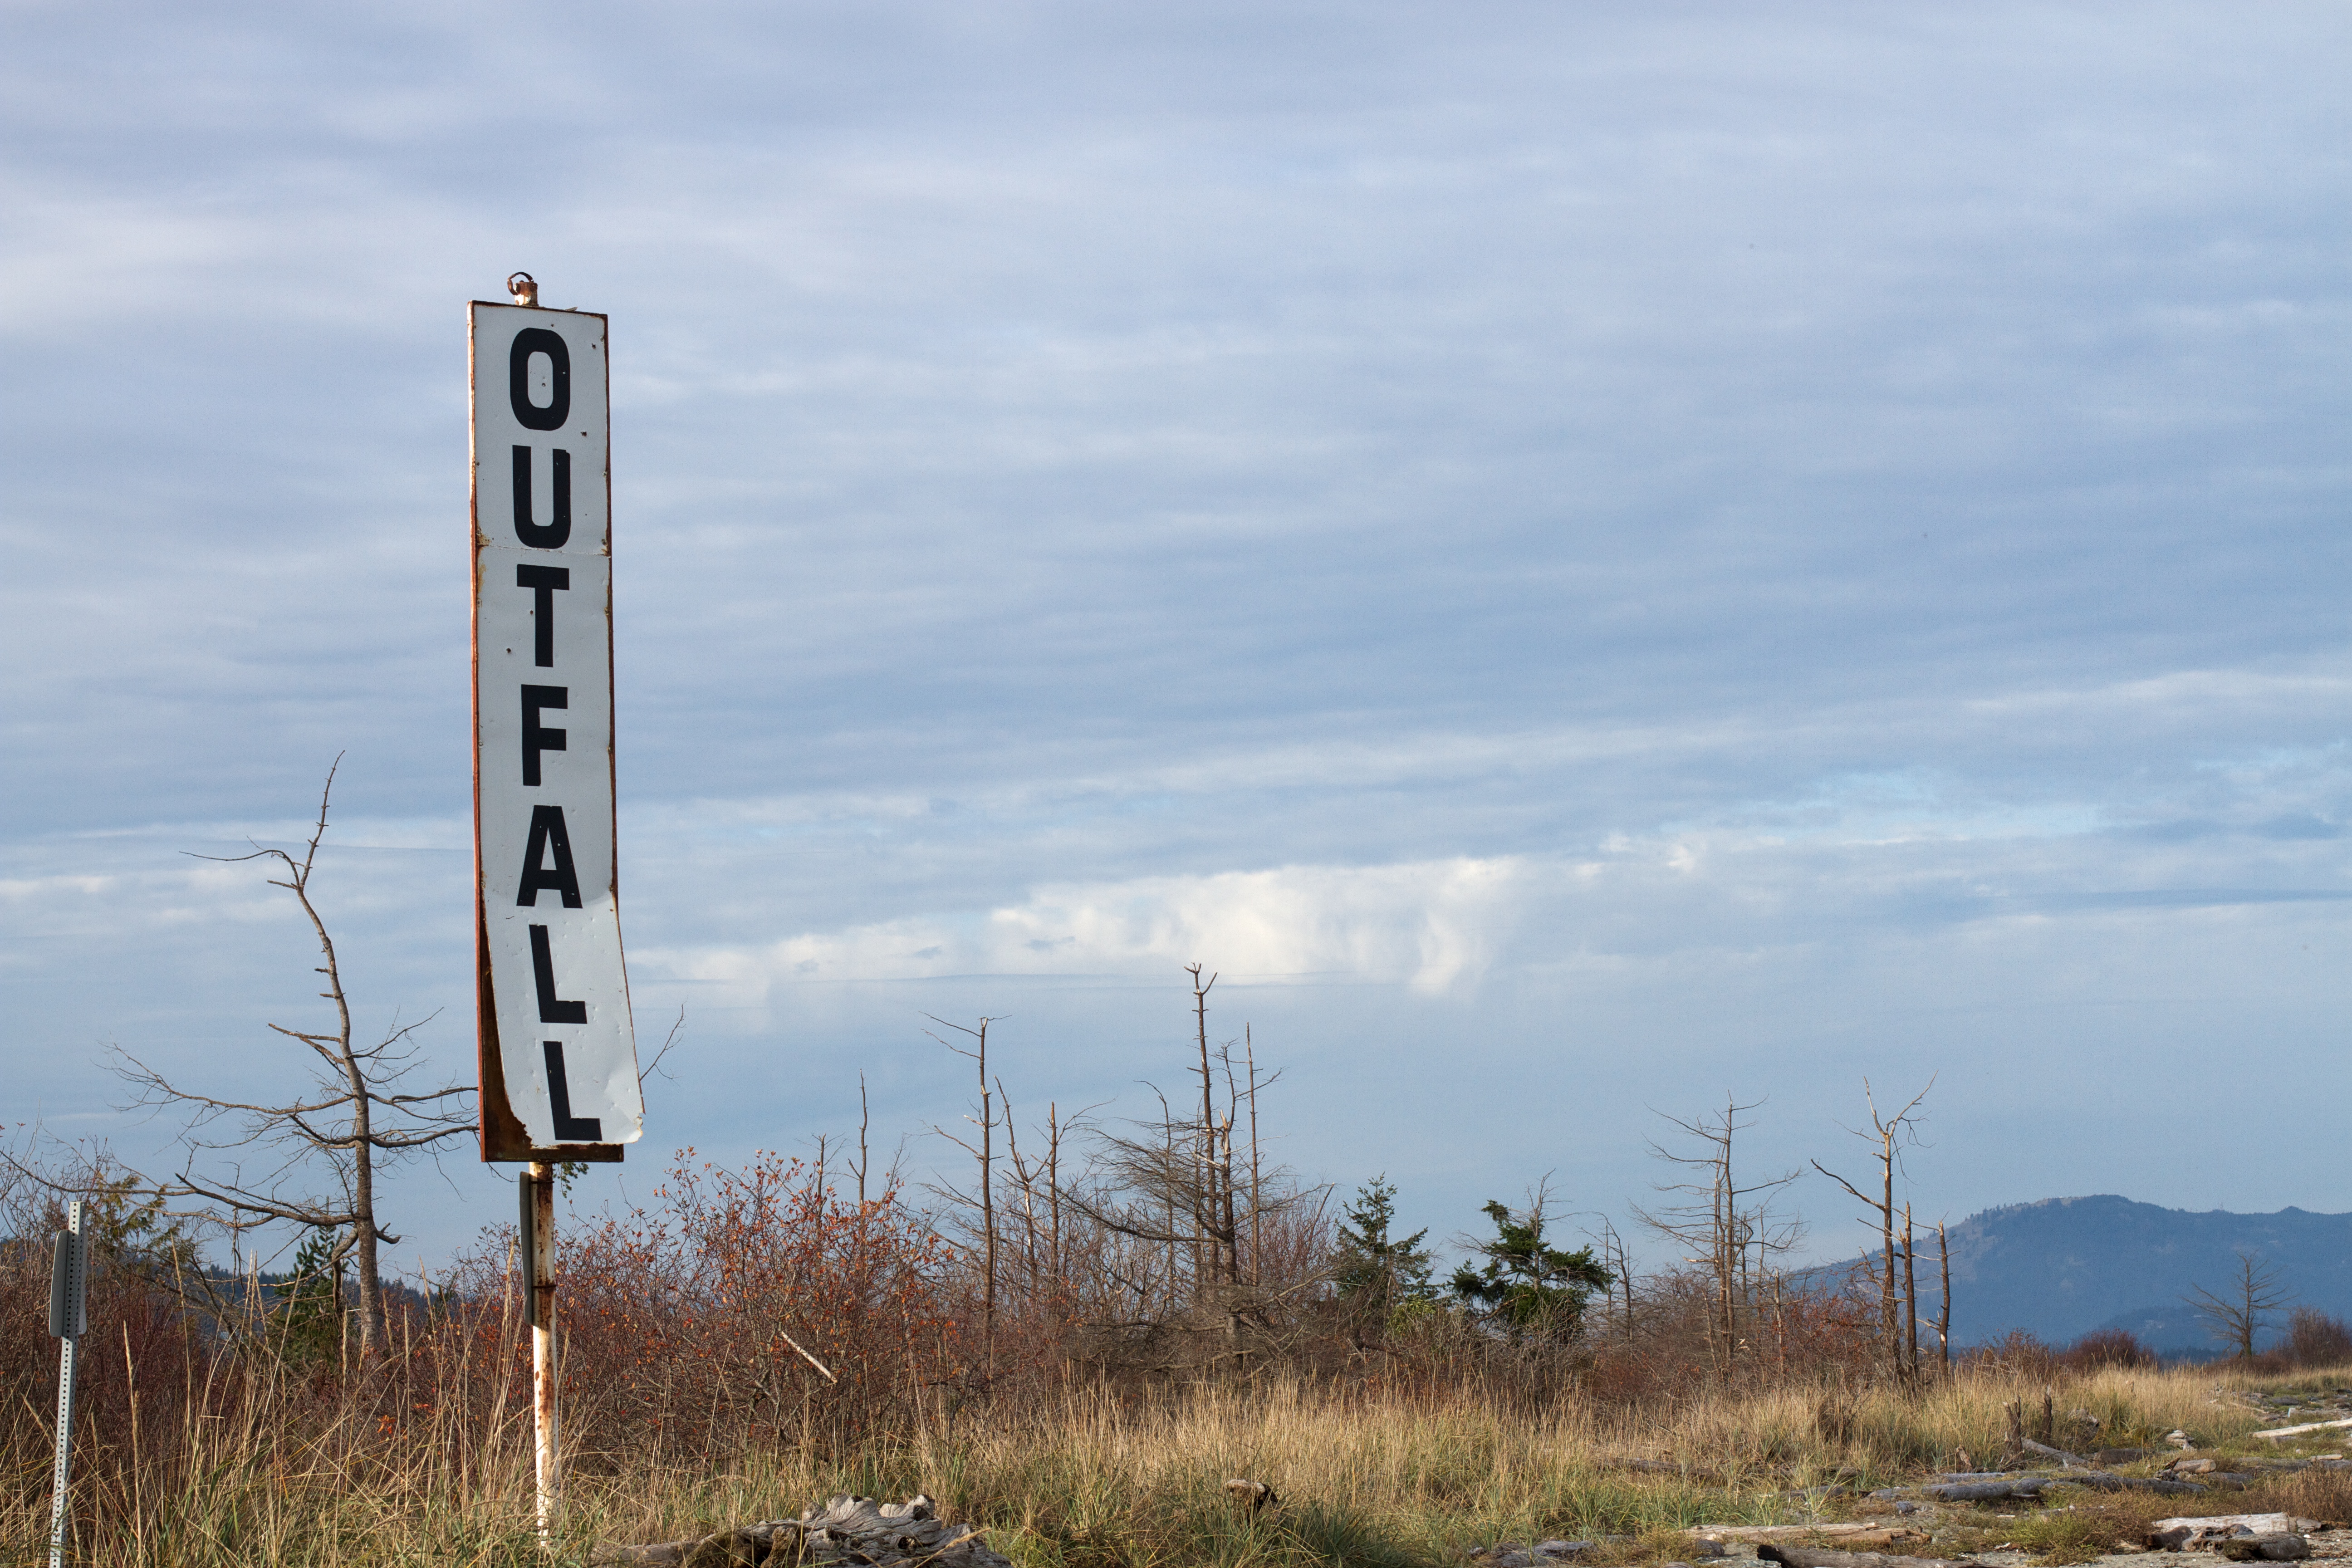
mountain, wind, tower, mast, transmission tower, outdoor structure, overhead power line